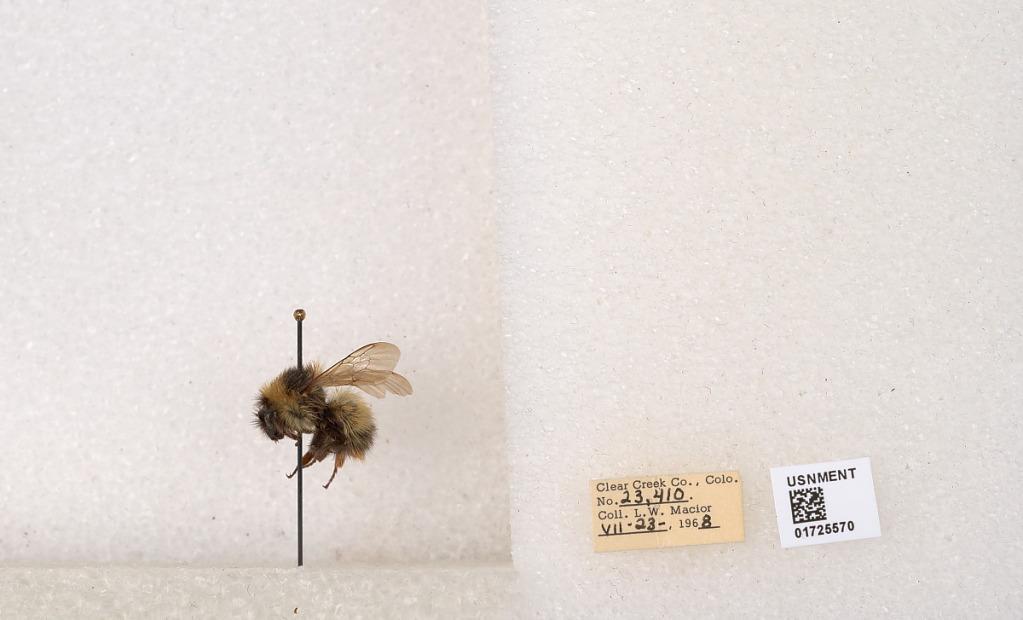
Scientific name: Bombus kirbyellus
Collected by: L. Macior
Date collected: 1968-7-23
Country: United States
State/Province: Colorado
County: Clear Creek
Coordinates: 39.6891, -105.644